Wah-Wah (film)

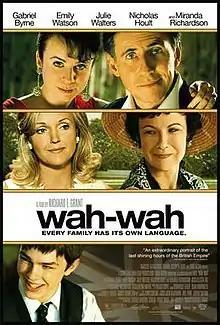
Theatrical release poster

Wah-Wah is a 2005 comedy-drama film written and directed by Richard E. Grant in his directorial debut. Loosely based on his childhood in Swaziland, it stars Nicholas Hoult, Gabriel Byrne, Emily Watson, Miranda Richardson and Julie Walters.